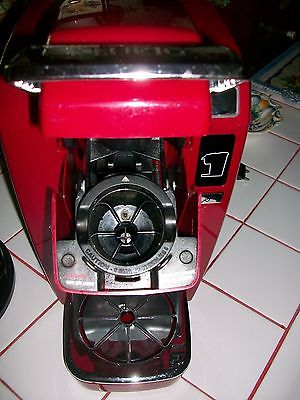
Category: coffee maker